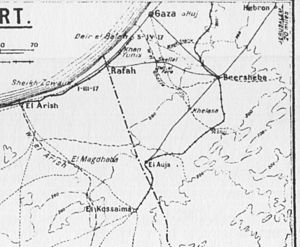
Slaget ved Magdhaba / Efterspil
Magdhaba, Hafir el Auja, Gaza og Beersheba og kanten af den østlige ørken
Slaget ved Magdhaba fandt sted den 23. december 1916 under Sinai og Palæstina-felttoget under 1. Verdenskrig. Angrebet fra Anzac divisionen fandt sted mod en forskanset garnison fra den osmanniske hær syd og øst for Bir Lahfan i Sinaiørkenen omkring 29-40 km fra Middelhavets kyst. Denne sejr til en egyptiske ekspeditionsstyrke mod den osmanniske garnison betød også at al-Arish blev sikret, efter at den osmanniske garnison trak sig tilbage.